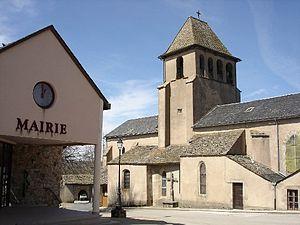
Le village d'Alrance - mairie et église Saint-Georges
Alrance est une commune française située dans le département de l'Aveyron, en région Occitanie.